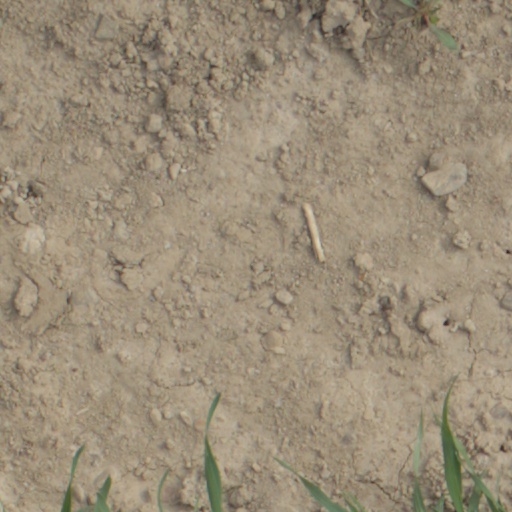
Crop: wheat